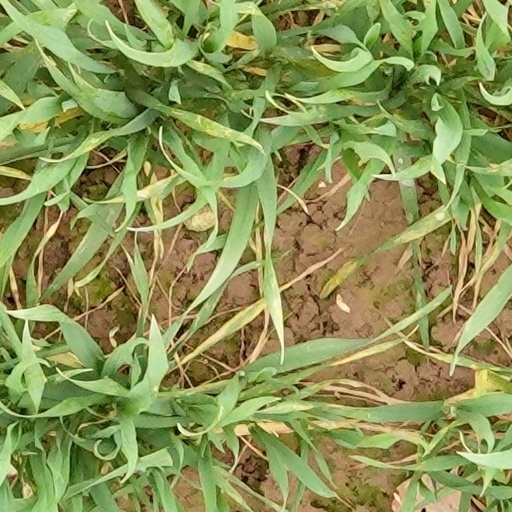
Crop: wheat